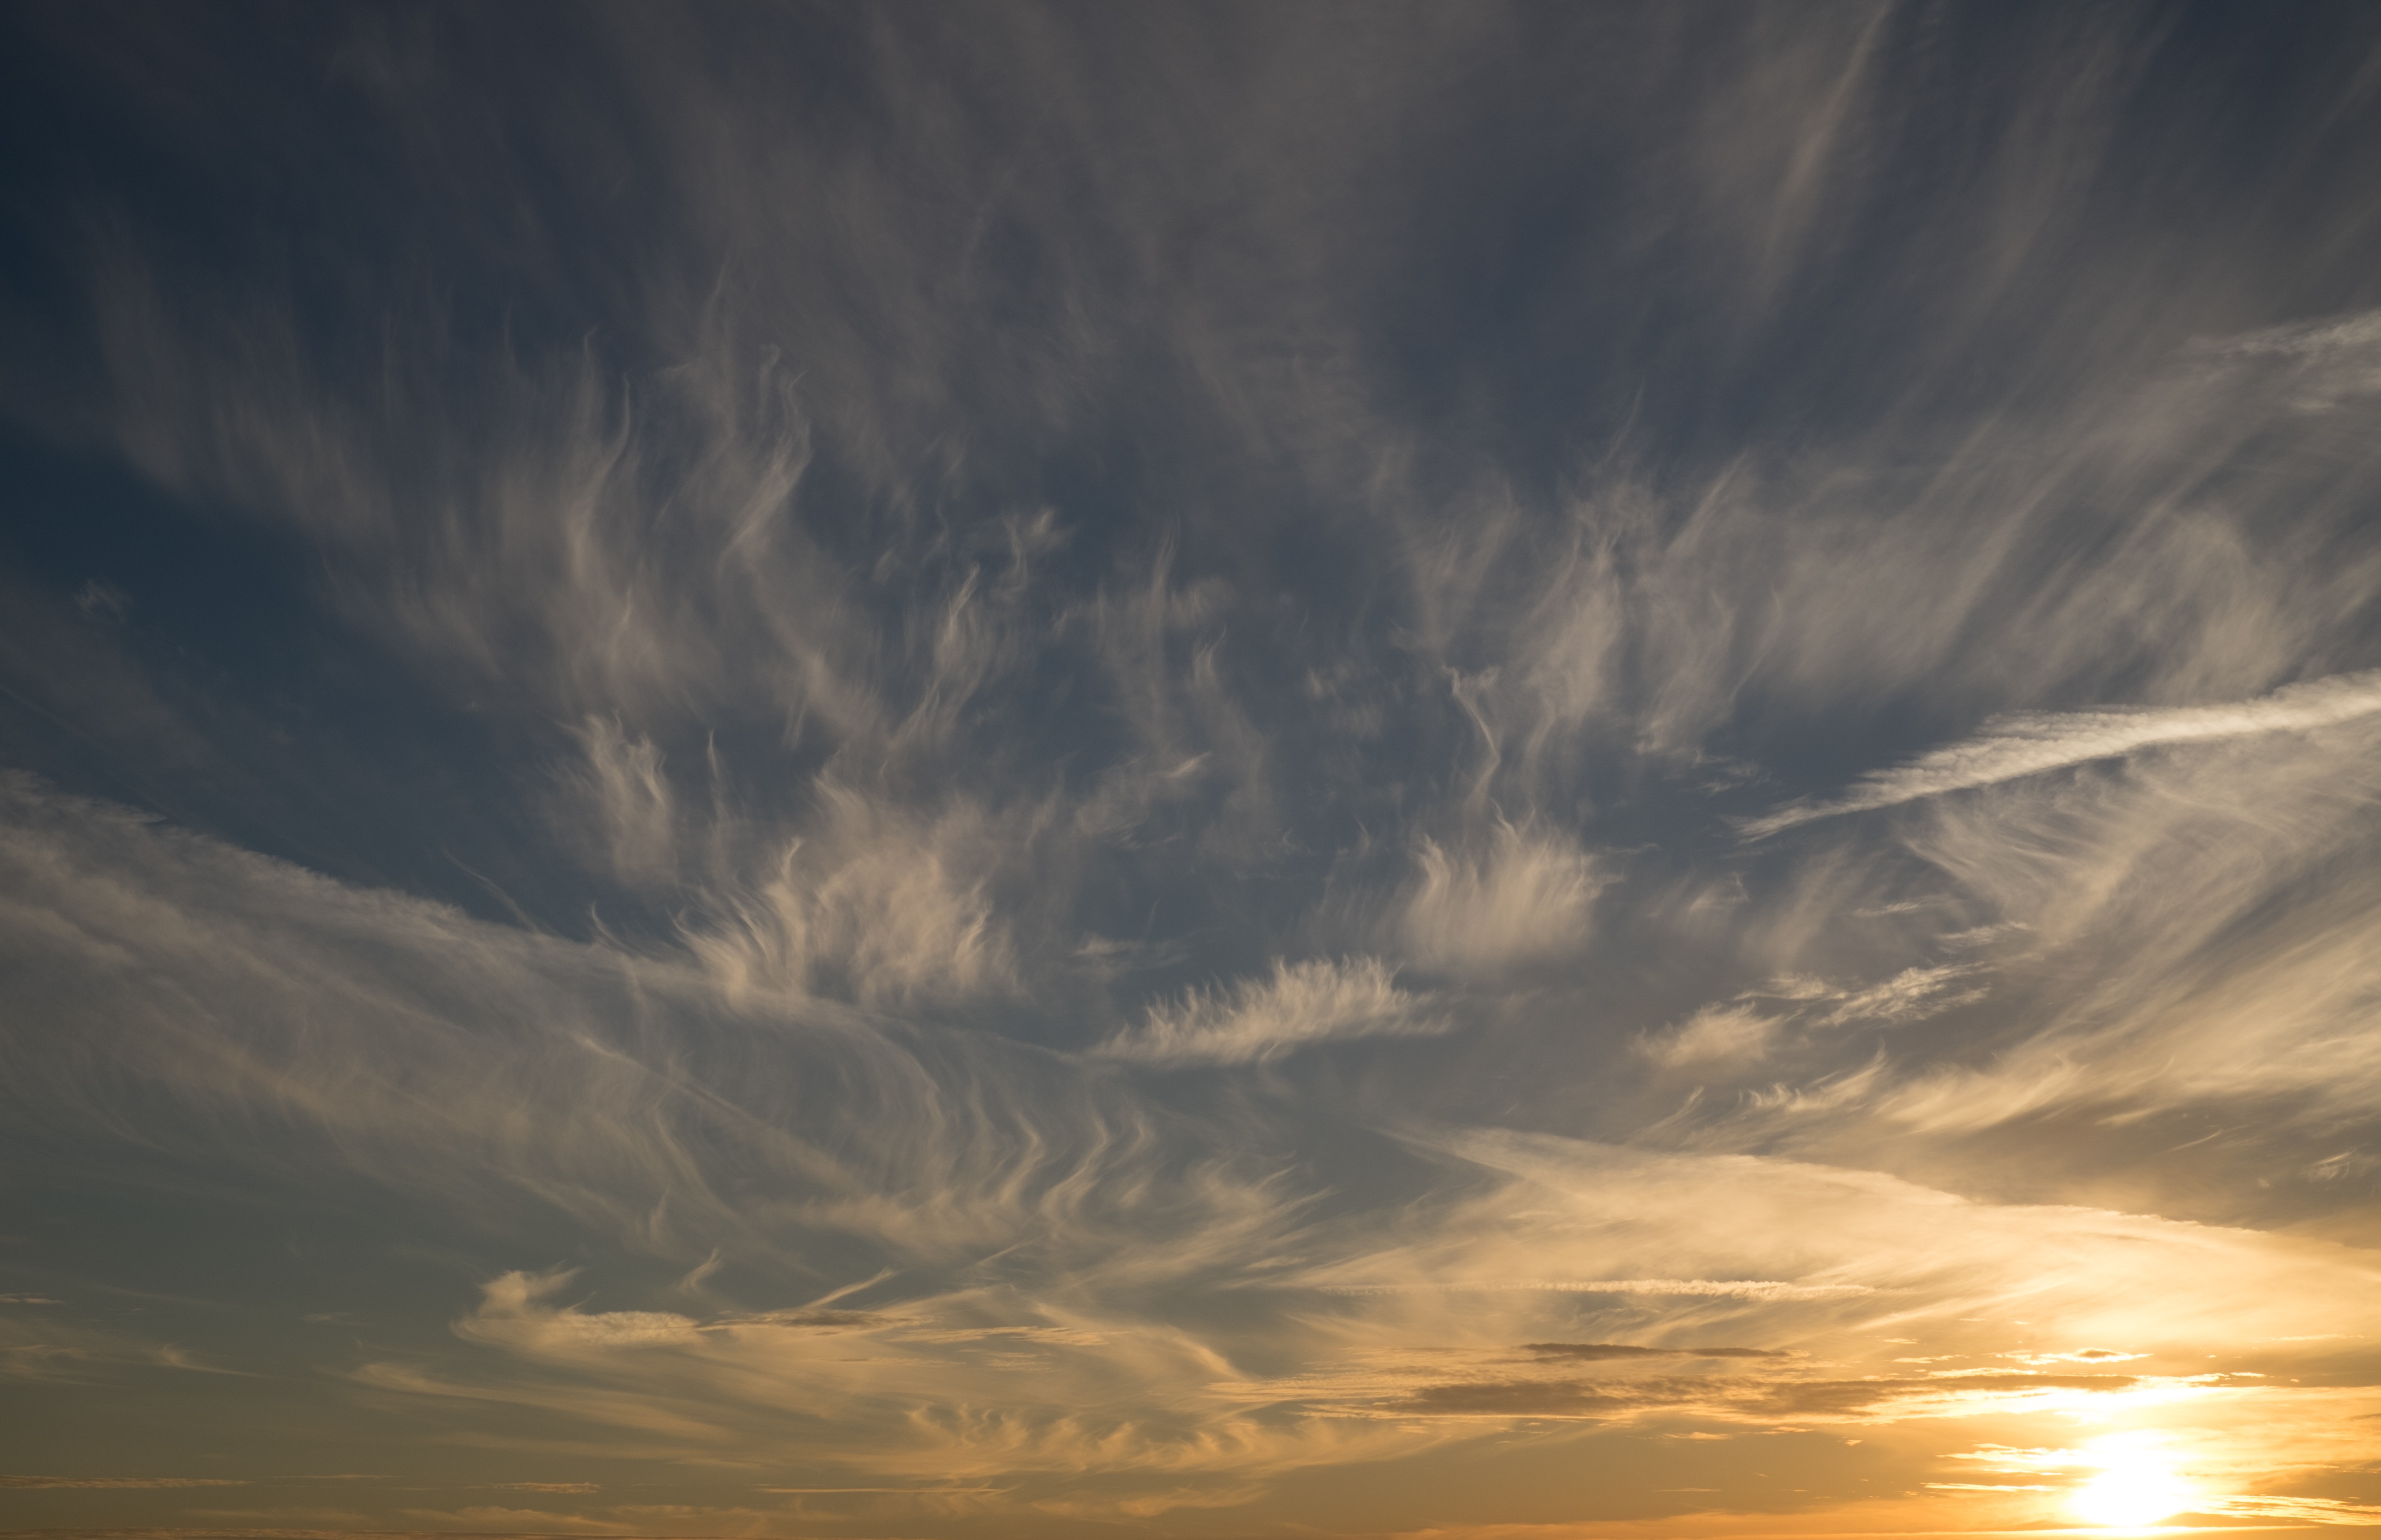
sea, horizon, cloud, sky, sun, sunrise, sunset, sunlight, morning, dawn, atmosphere, dusk, evening, cumulus, solar, himmel, afterglow, meteorological phenomenon, red sky at morning